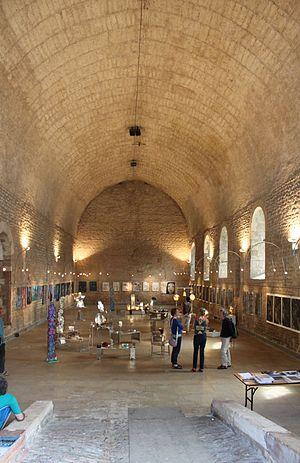
Saint-Philibert de Tournus Abbey, Tournus, Saone et Loire, Bourgogne, France
Saint-Philibert de Tournus est un ancien monastère bénédictin situé à Tournus, dans le département français de Saône-et-Loire et la région Bourgogne-Franche-Comté. De nombreuses parties de ce monastère sont conservées, et son église abbatiale est l'un des plus grands monuments romans de France.